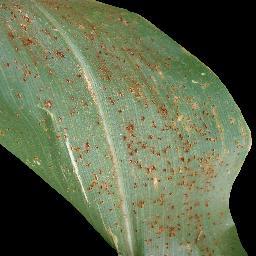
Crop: corn
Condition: (maize)_common_rust